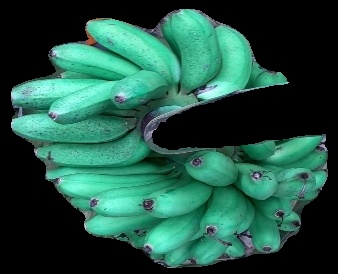
Variety: rasbale
Grade: grade1